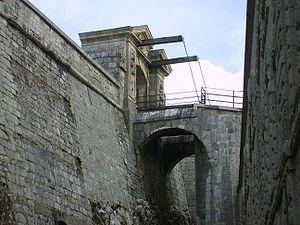
Pont-levis, Château de Joux, dans le Doubs, en France.